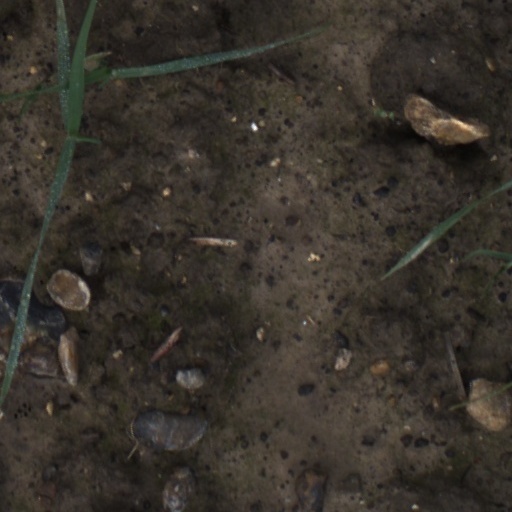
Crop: wheat